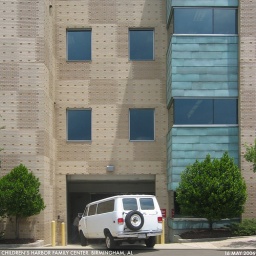
A van pulls into the garage door on the side of the Children's Harbor Family Center in Birmingham, Alabama